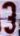
Number: 3